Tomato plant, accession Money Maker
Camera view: horizontal (90 deg, fisheye); turntable rotation: 60 degrees
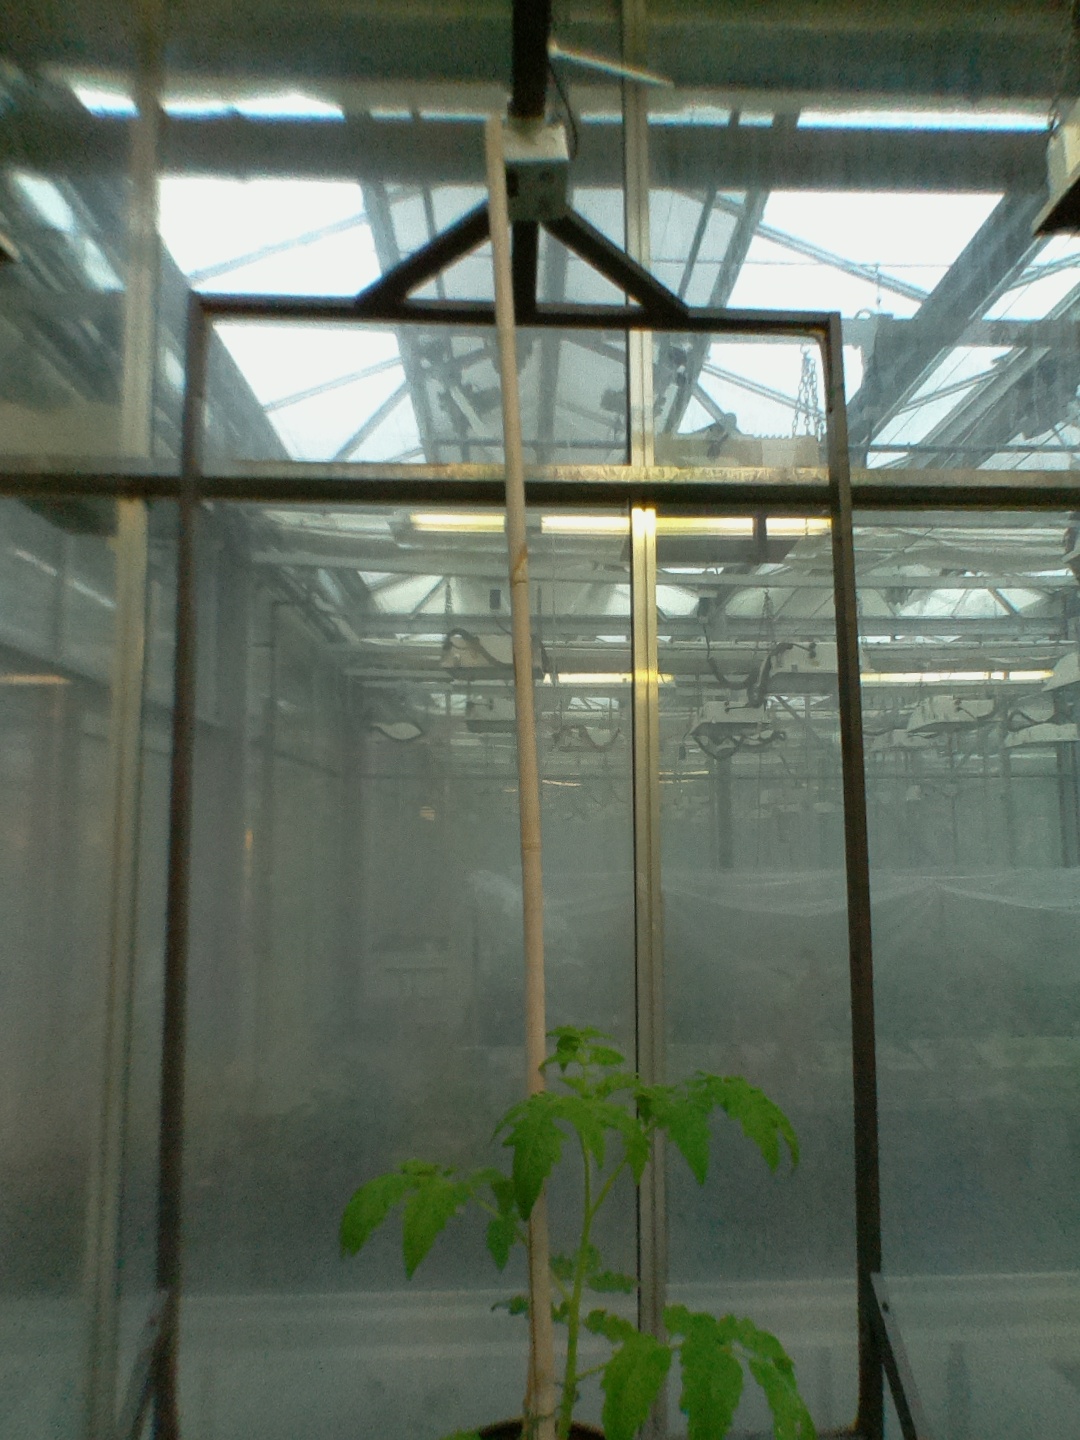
BBCH growth stage 13: 6 of true leaves visible